Paris Peace Forum

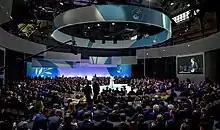
The first edition of the Paris Peace Forum in 2018

The first edition of the Paris Peace Forum took place from 11 to 13 November 2018 as part of the Armistice Day centenary commemorations. It showcased 120 global governance projects and welcomed around 6,000 individuals over the 3-day period. German Chancellor Angela Merkel, United Nations Secretary-General António Guterres and President Emmanuel Macron gave speeches at the opening of the forum. UN Secretary-General Guterres drew parallels between the political atmosphere then and the pre-World War I period and the ‘30s Interwar period. Merkel made similar remarks, noting that nationalism and populism were threatening European peace.